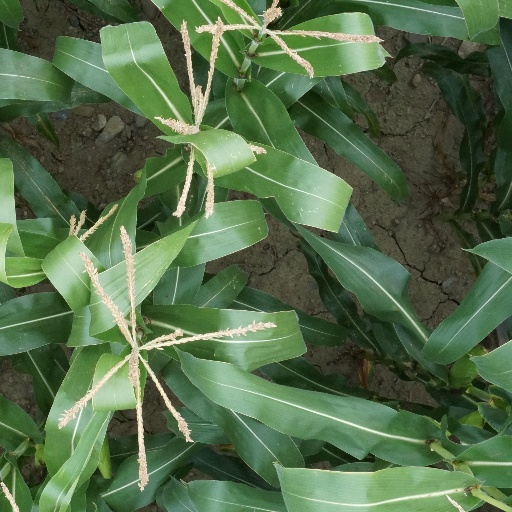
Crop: maize; corn